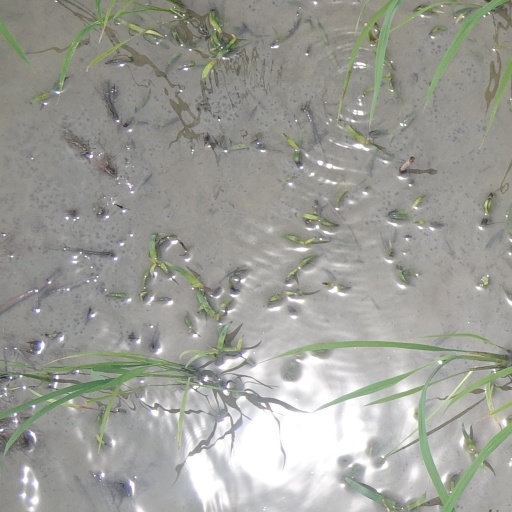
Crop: rice